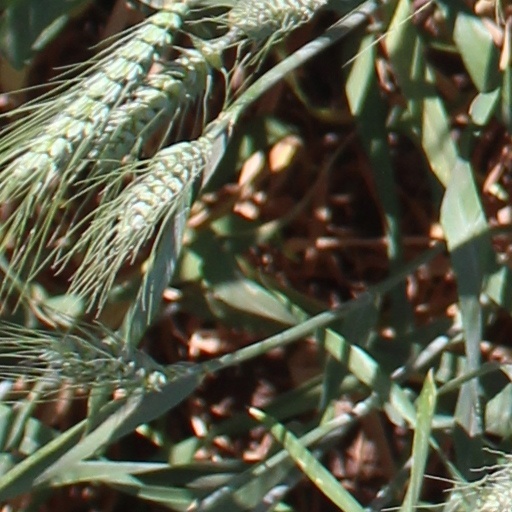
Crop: wheat